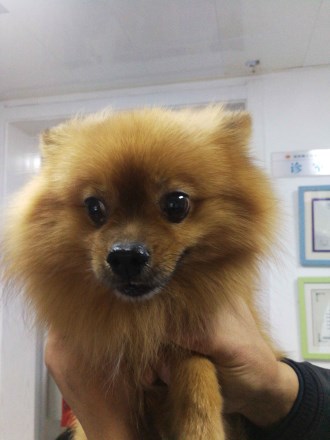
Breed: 1936-n000005-Pomeranian